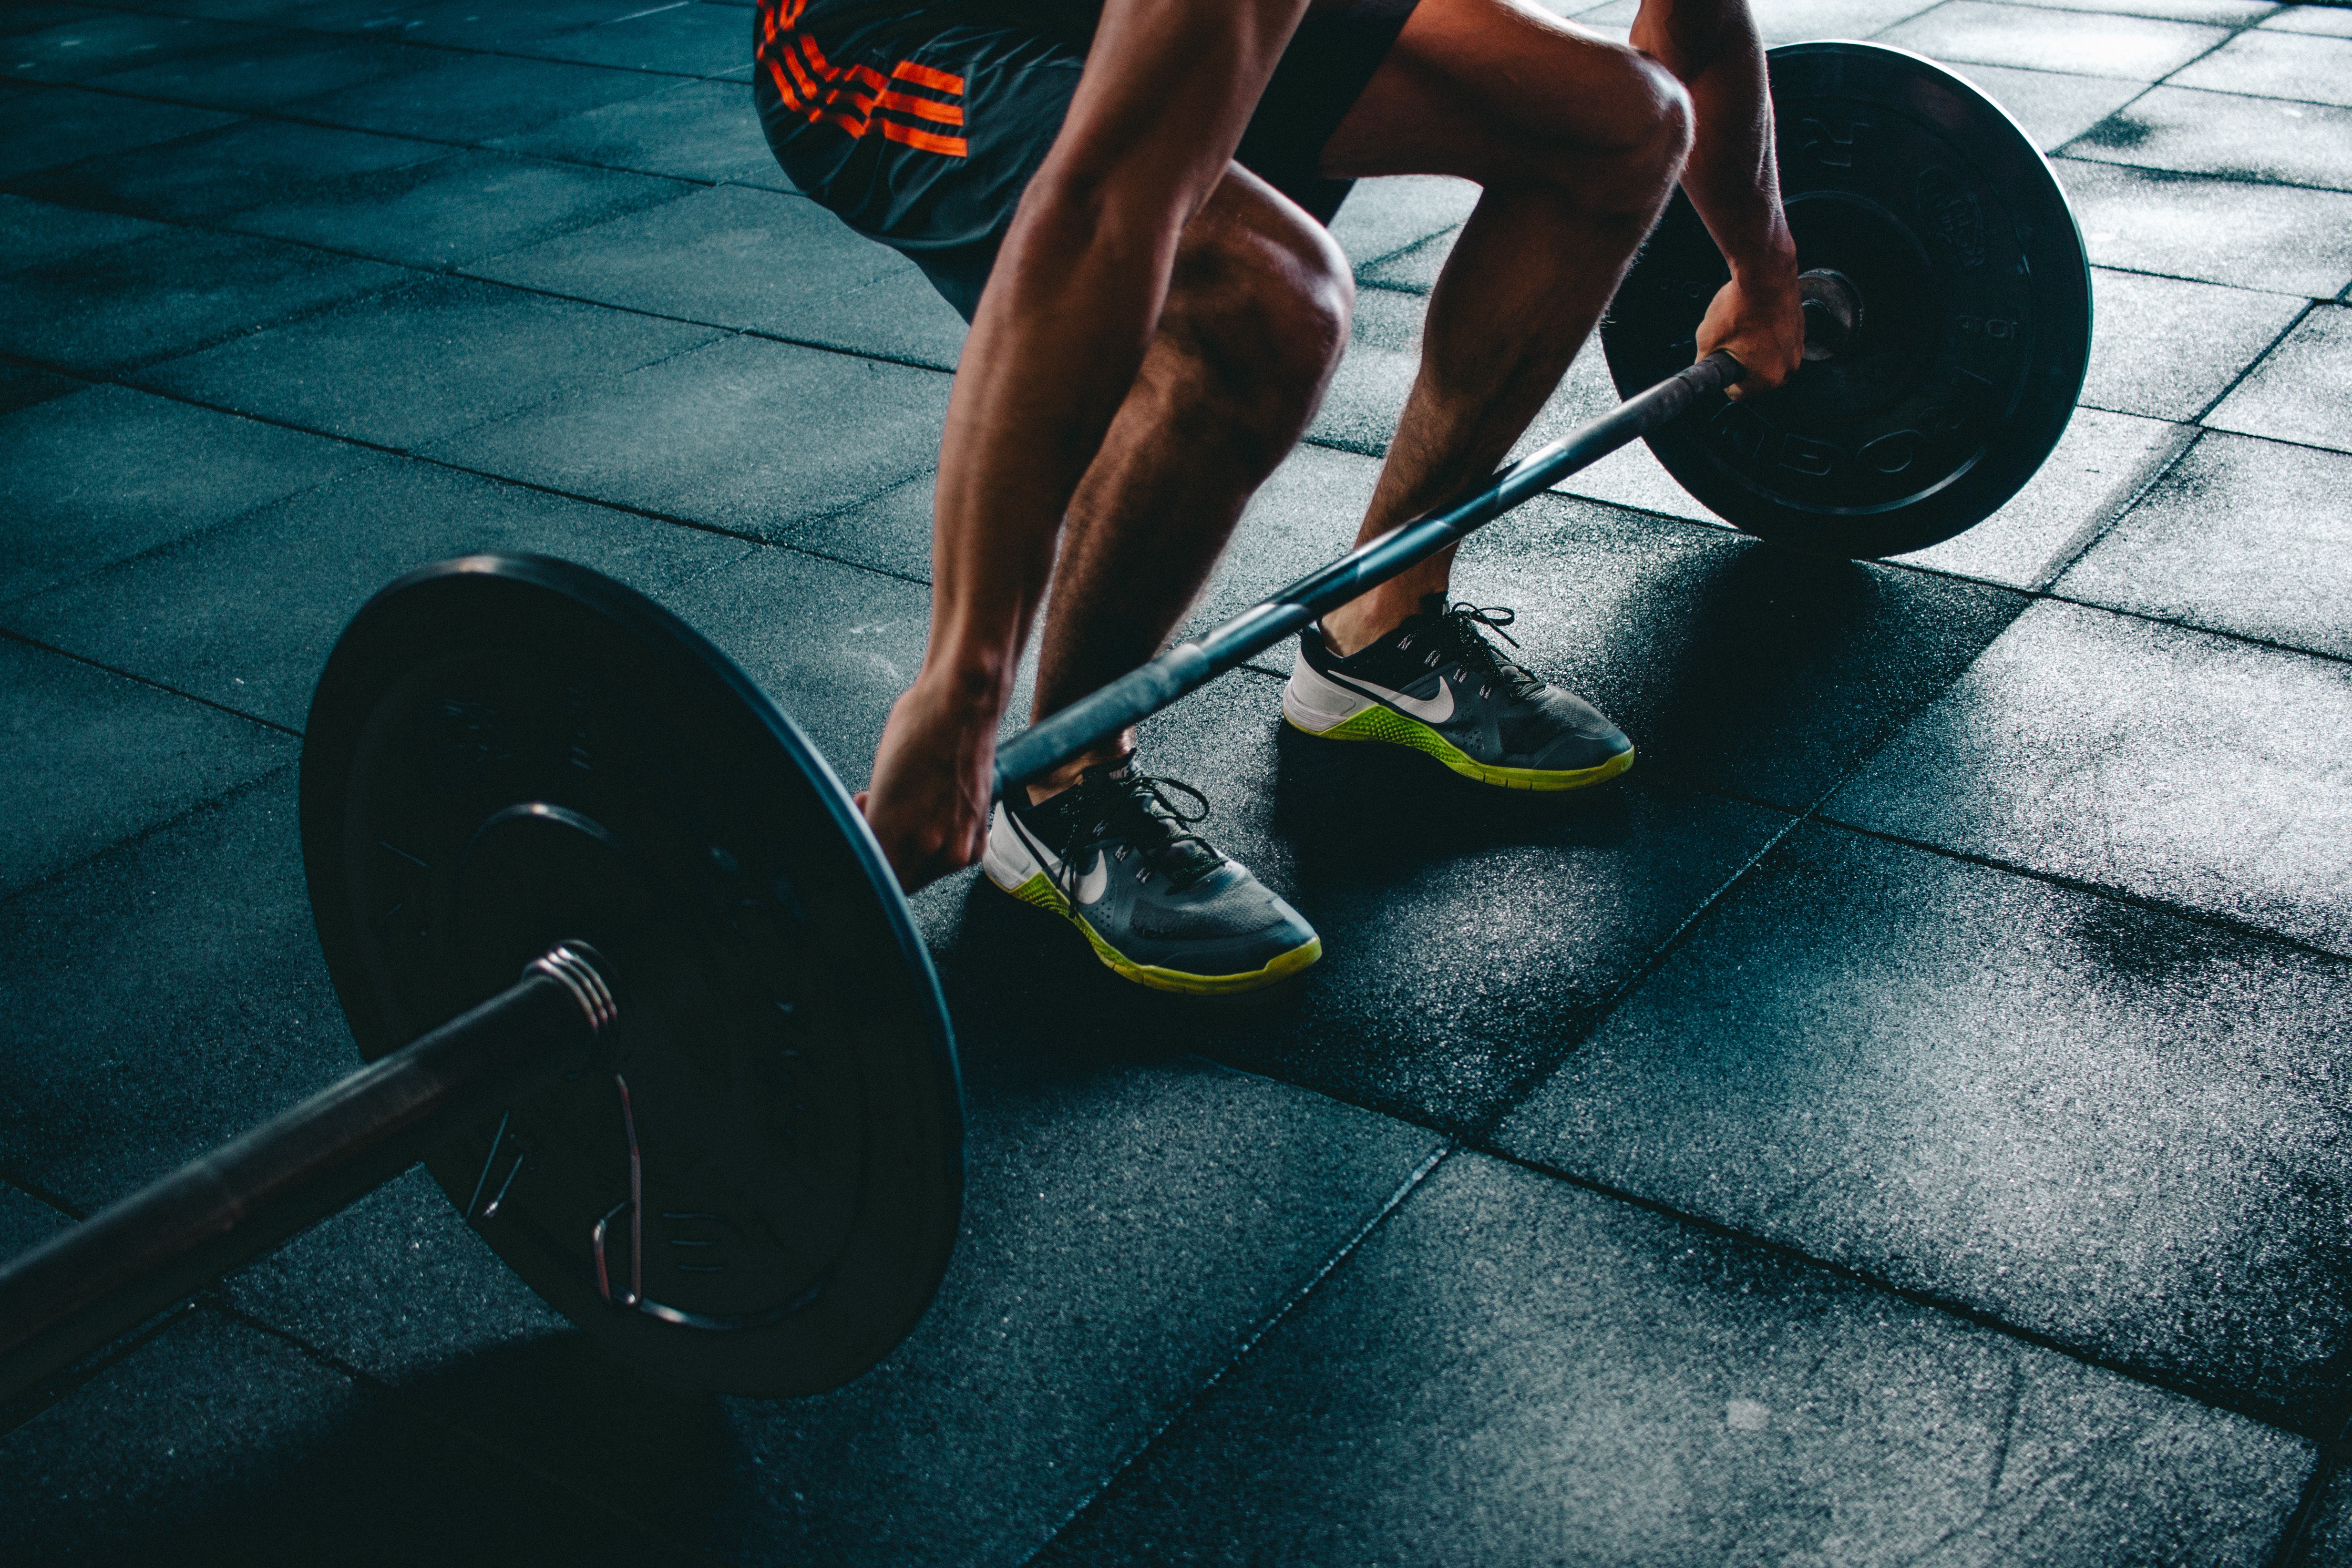
weightlifting, barbell, physical fitness, strength training, weight training, deadlift, powerlifting, bodybuilding, exercise equipment, weightlifter, human leg, muscle, Strength athletics, leg, bodypump, crossfit, individual sports, exercise, sports training, arm, sports, squat, weights, room, thigh, sports equipment, gym, biceps curl, chest, knee, Free weight bar